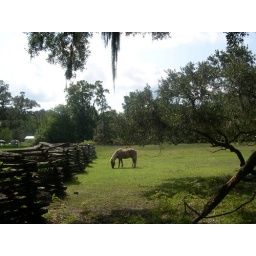
This horse grazes in the pasture near the house.